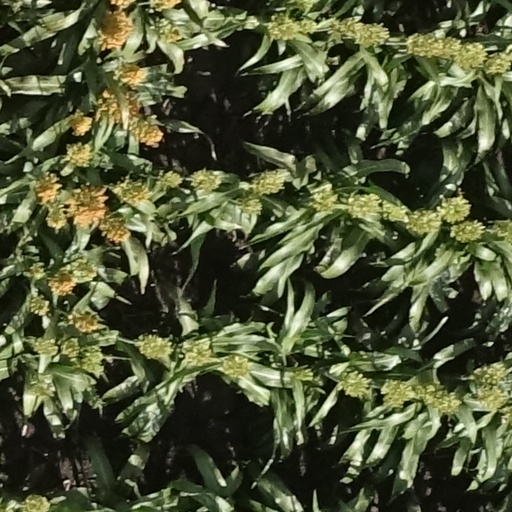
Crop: sorghum